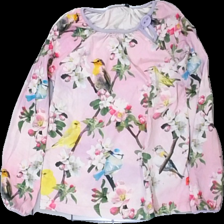
View: front
Type: Top
Category: Children
Brand: Not in the list
Brand text on label: Molo
Colors: Pink, Yellow, Blue, Multicolor
Material: 100% cotton
Pattern: Floral print
Cut: Regular, C-collar
Size: 122
Season: All
Stains: Minor
Price range: 50-100
Recommended usage: Export